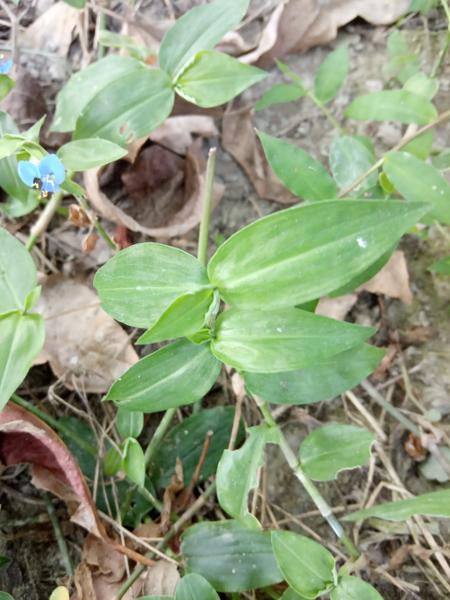
Weed species: Commelina benghalensis